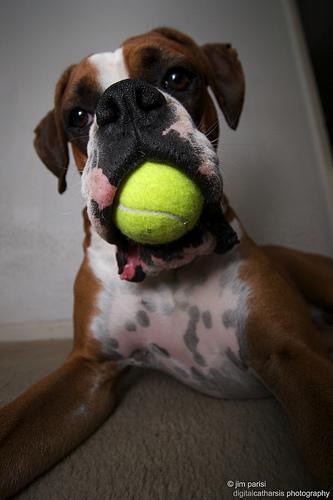
boxer